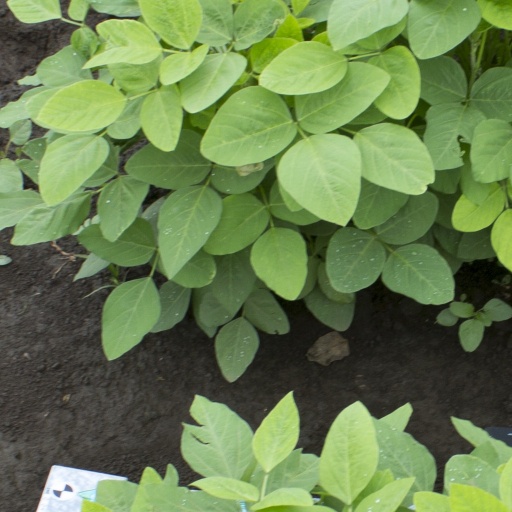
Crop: soybean